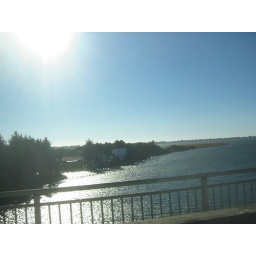
houses by the ocean